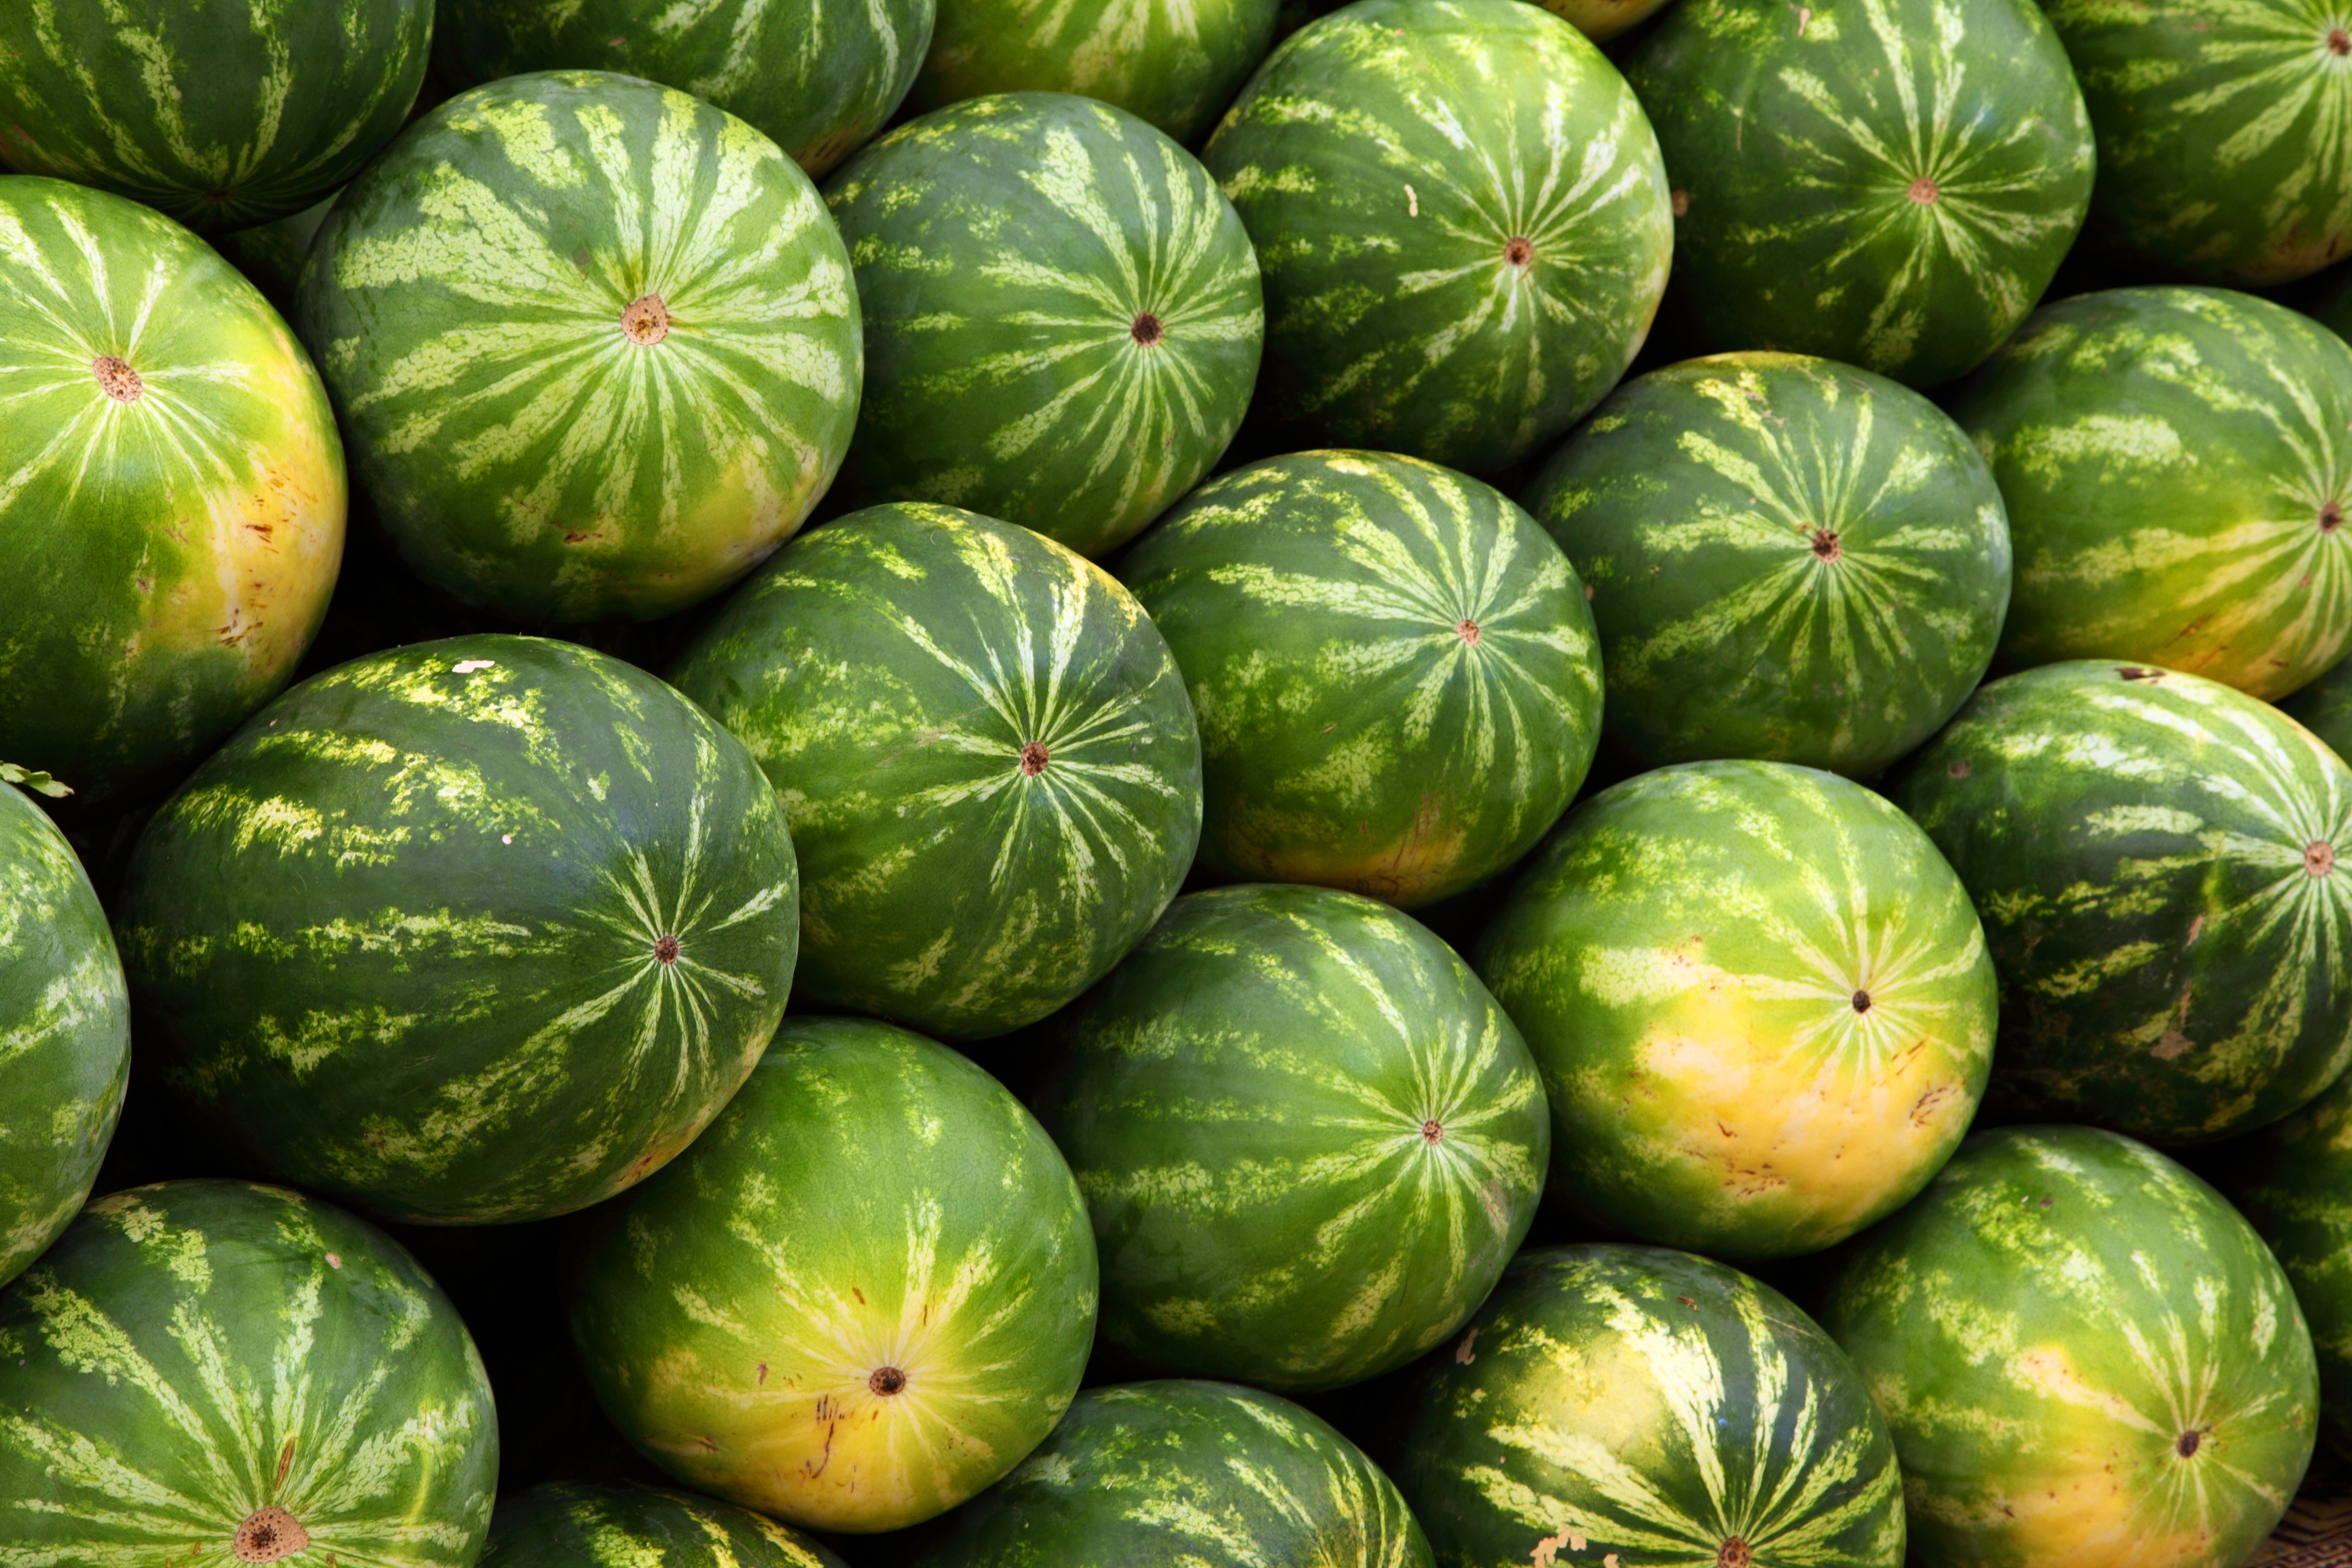
group, plant, fruit, sweet, summer, ripe, pattern, food, green, produce, vegetable, tropical, market, juicy, watermelon, gourd, striped, background, refreshment, backgrounds, melon, flowering plant, winter squash, land plant, citrullus, cucumber gourd and melon family, figleaf gourd